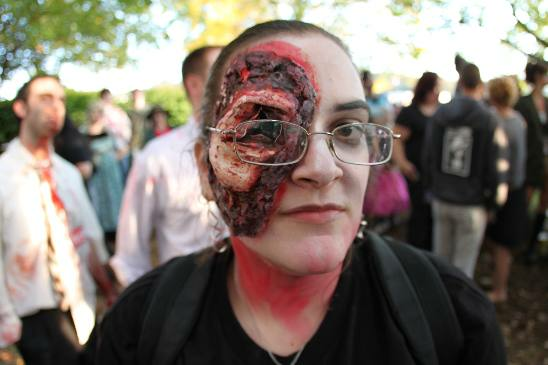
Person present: Yes